Repli-Kate

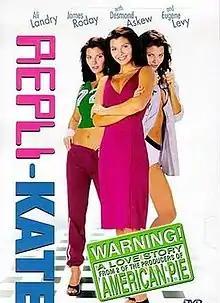
Film poster

Repli-Kate is a 2002 American sex comedy film from National Lampoon, directed by Frank Longo and starring Ali Landry, James Roday Rodriguez, Desmond Askew and Eugene Levy.